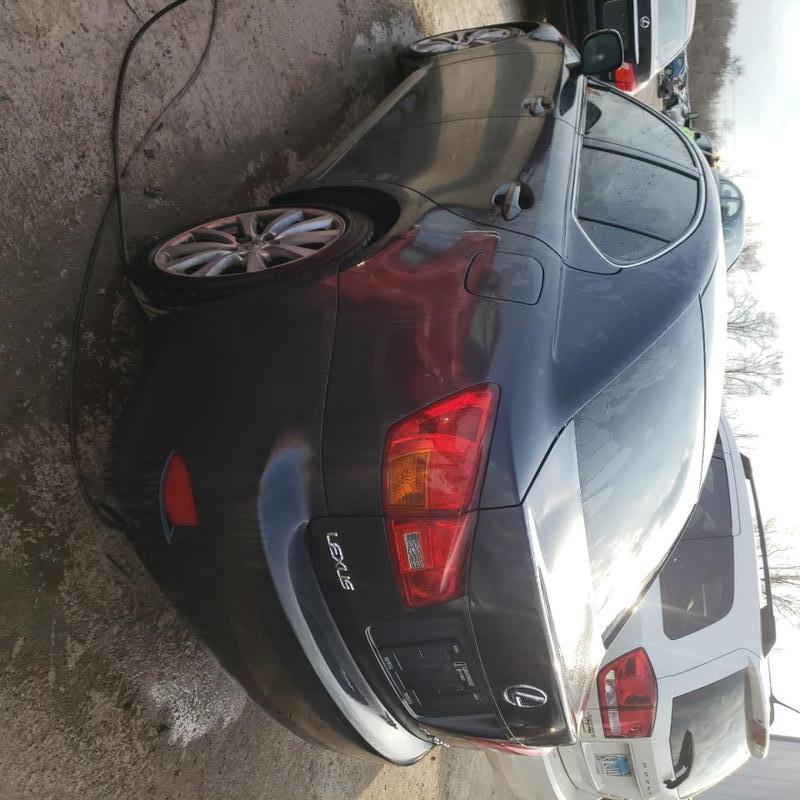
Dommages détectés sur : aile arrière gauche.
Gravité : mineur